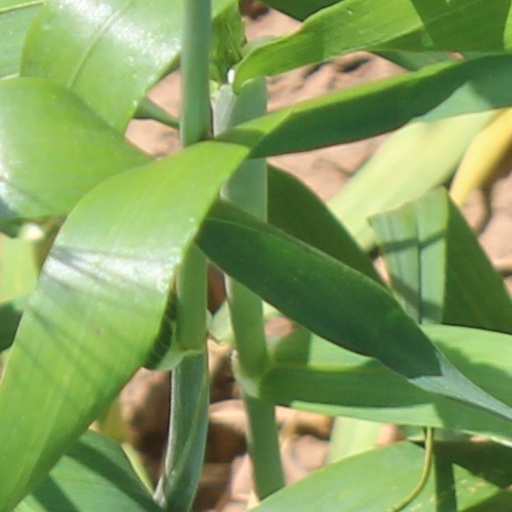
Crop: wheat